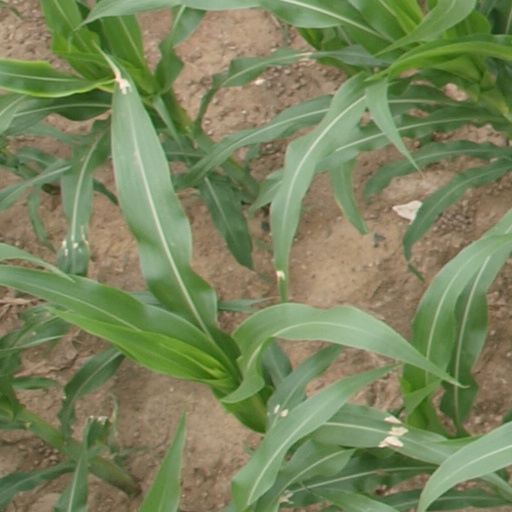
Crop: maize; corn